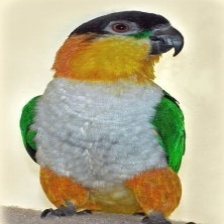
Species: BLACK HEADED CAIQUE
Scientific name: PIONITES MELANOCEPHALUS